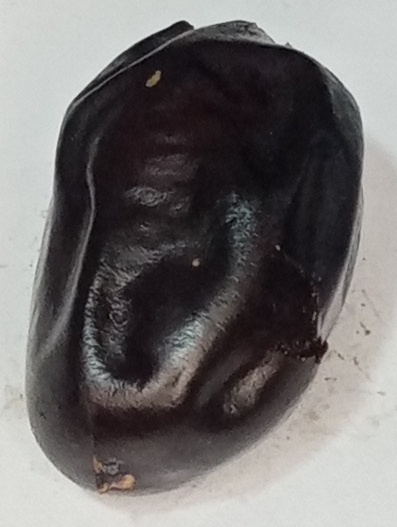
Variety: kupro
Size: large
Grade: grade-1